Edenhope, Victoria

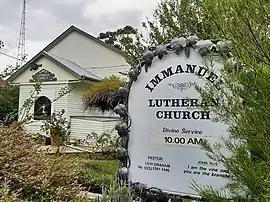
Metal grapes and vine leaves around the Edenhope Lutheran Church sign

Edenhope is a town in Victoria, Australia. It is located on the Wimmera Highway, 30 kilometres from the South Australian border, in the Shire of West Wimmera local government area. At the Edenhope had a population of 946.